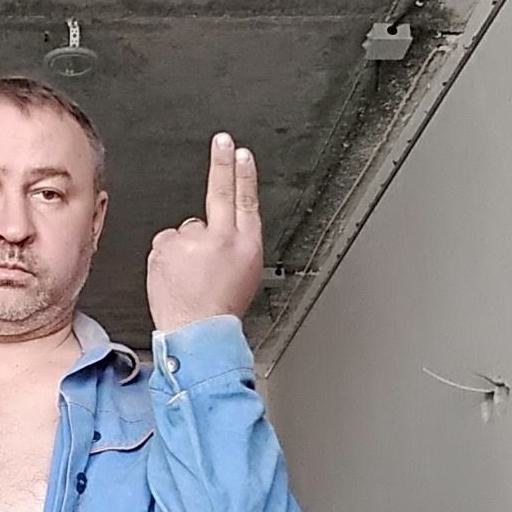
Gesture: two_up_inverted